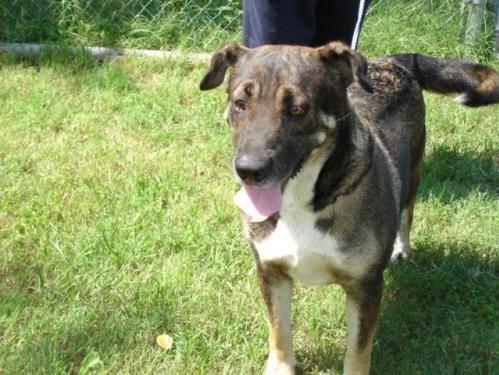
dog